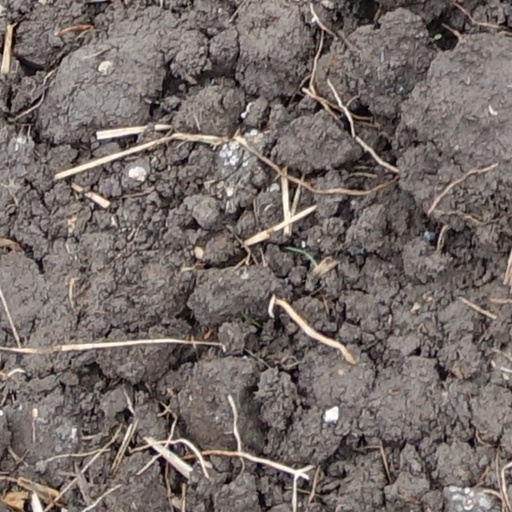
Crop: wheat